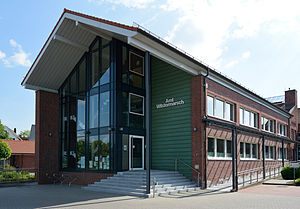
Amt Wilstermarsch
Amtsforvaltningen i Wilster
Amt Wilstermarsch er et amt i det nordlige Tyskland, beliggende i den sydvestlige del af Kreis Steinburg. Kreis Steinburg ligger i den sydvestlige del af delstaten Slesvig-Holsten. Amtets administration er beliggende i byen Wilster, der ikke selv er en del af amtet.